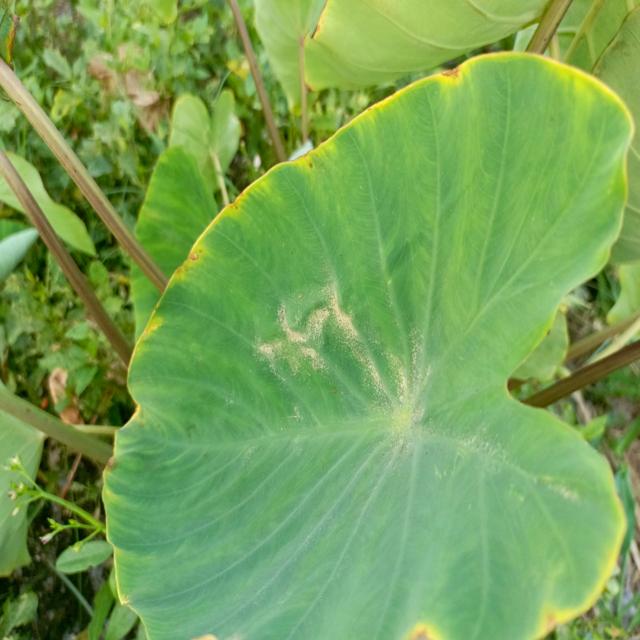
Label: Mid_Blight